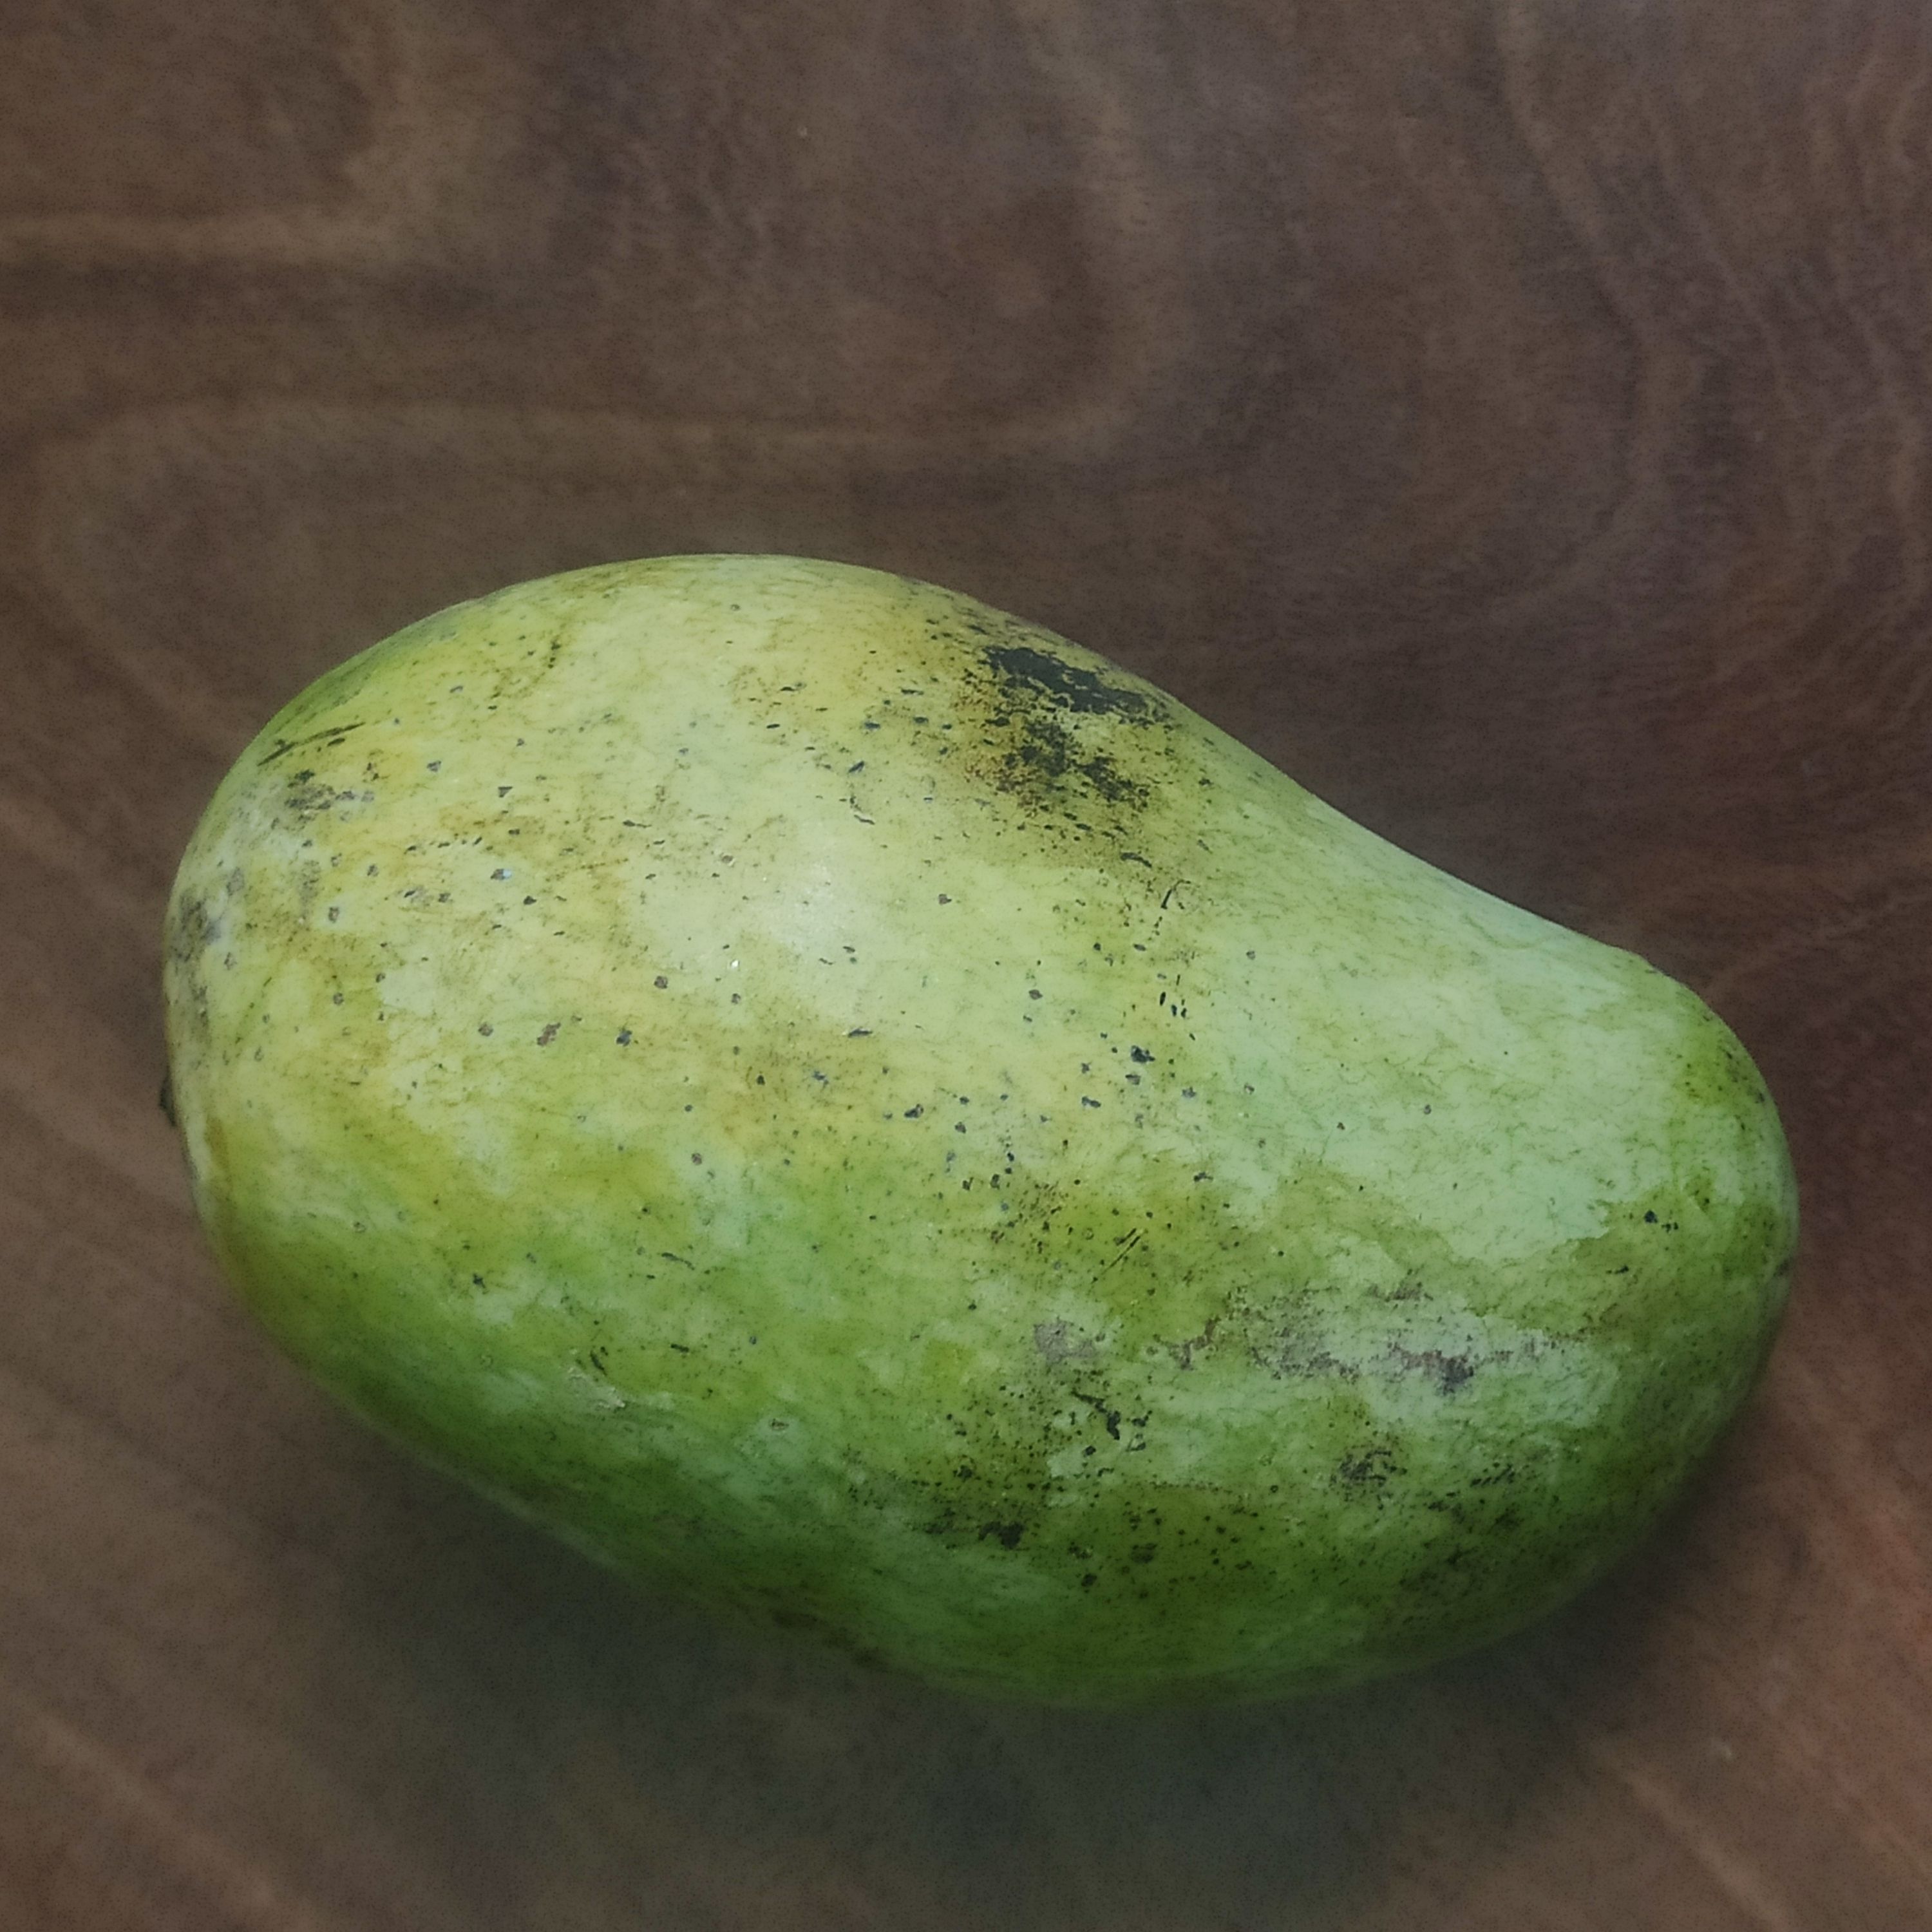
Fruit: mango
Grade: 2nd-grade